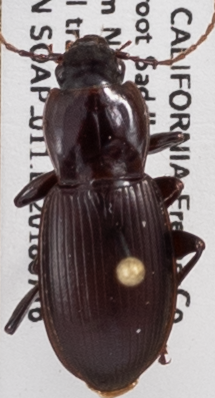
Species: Pterostichus ordinarius
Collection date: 2018-07-16
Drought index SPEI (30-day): -1.604
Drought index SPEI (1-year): -0.39
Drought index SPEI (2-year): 0.71